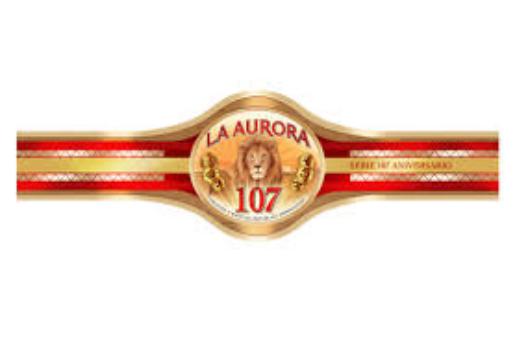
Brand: La Aurora
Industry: Necessities